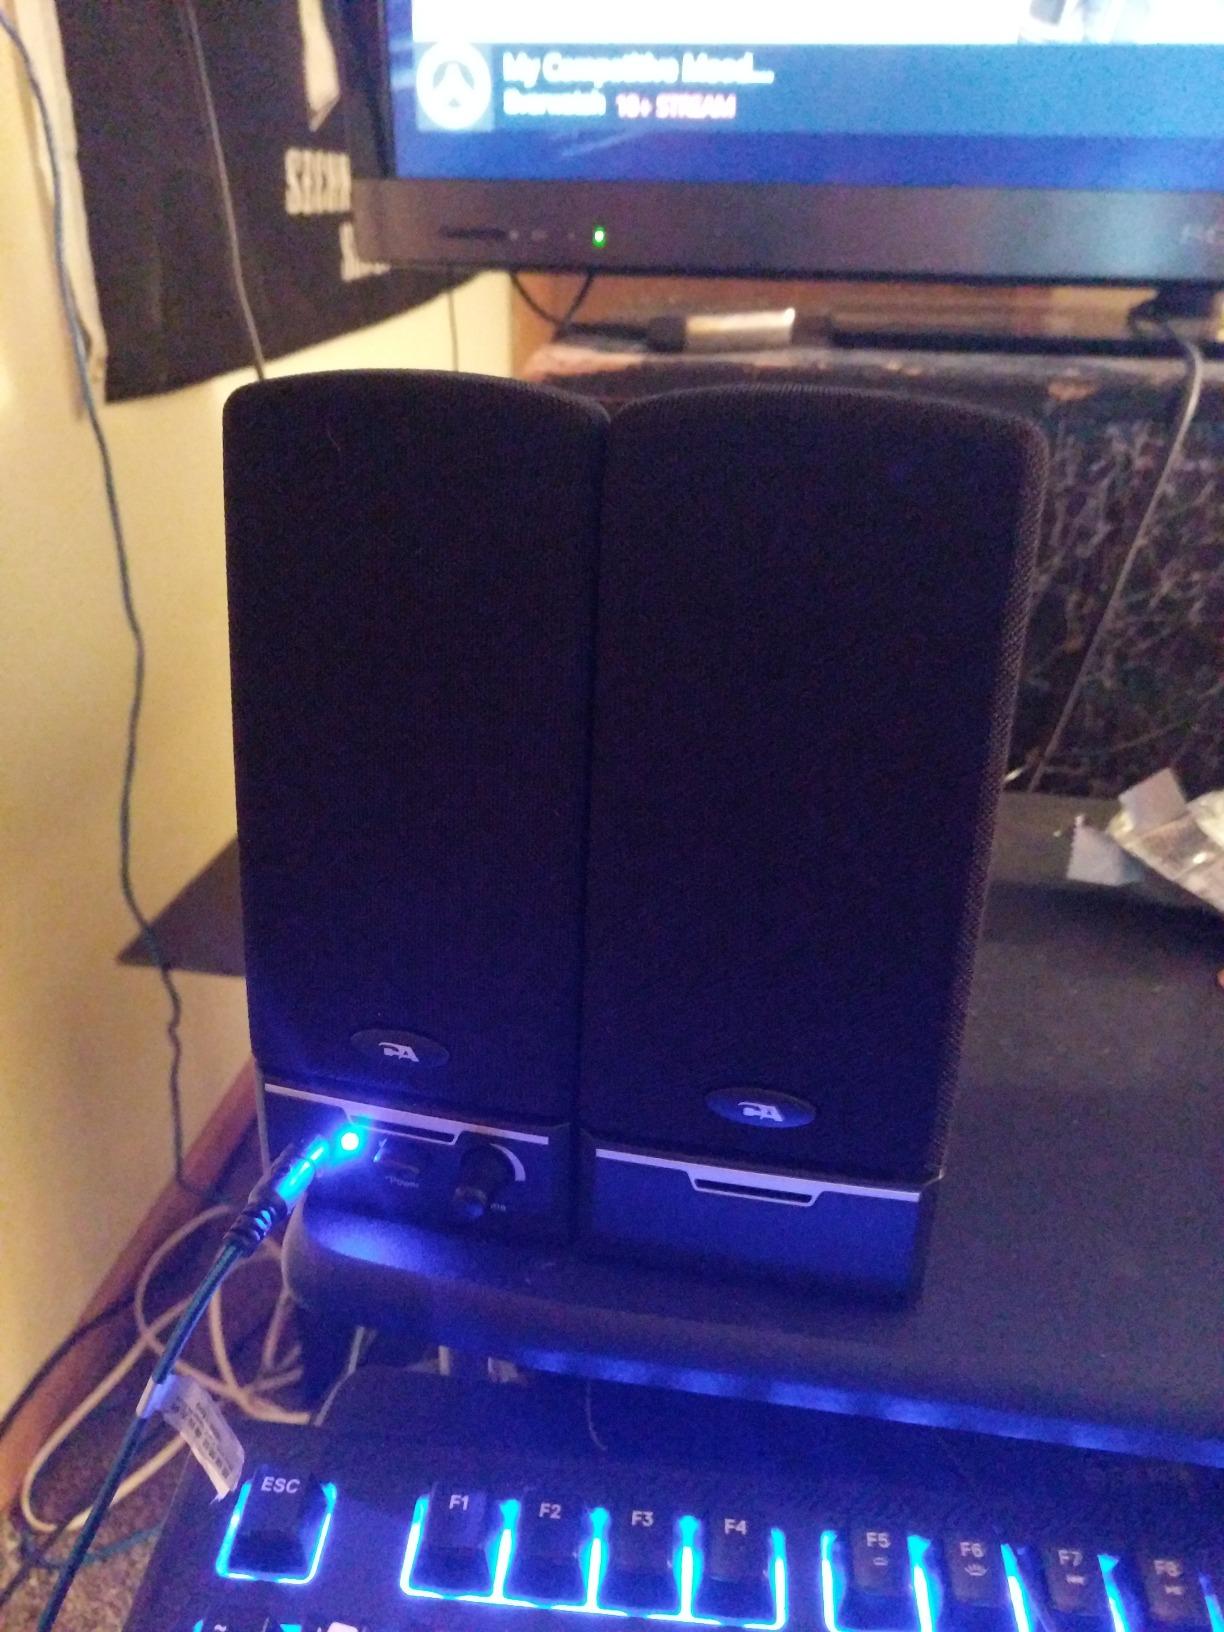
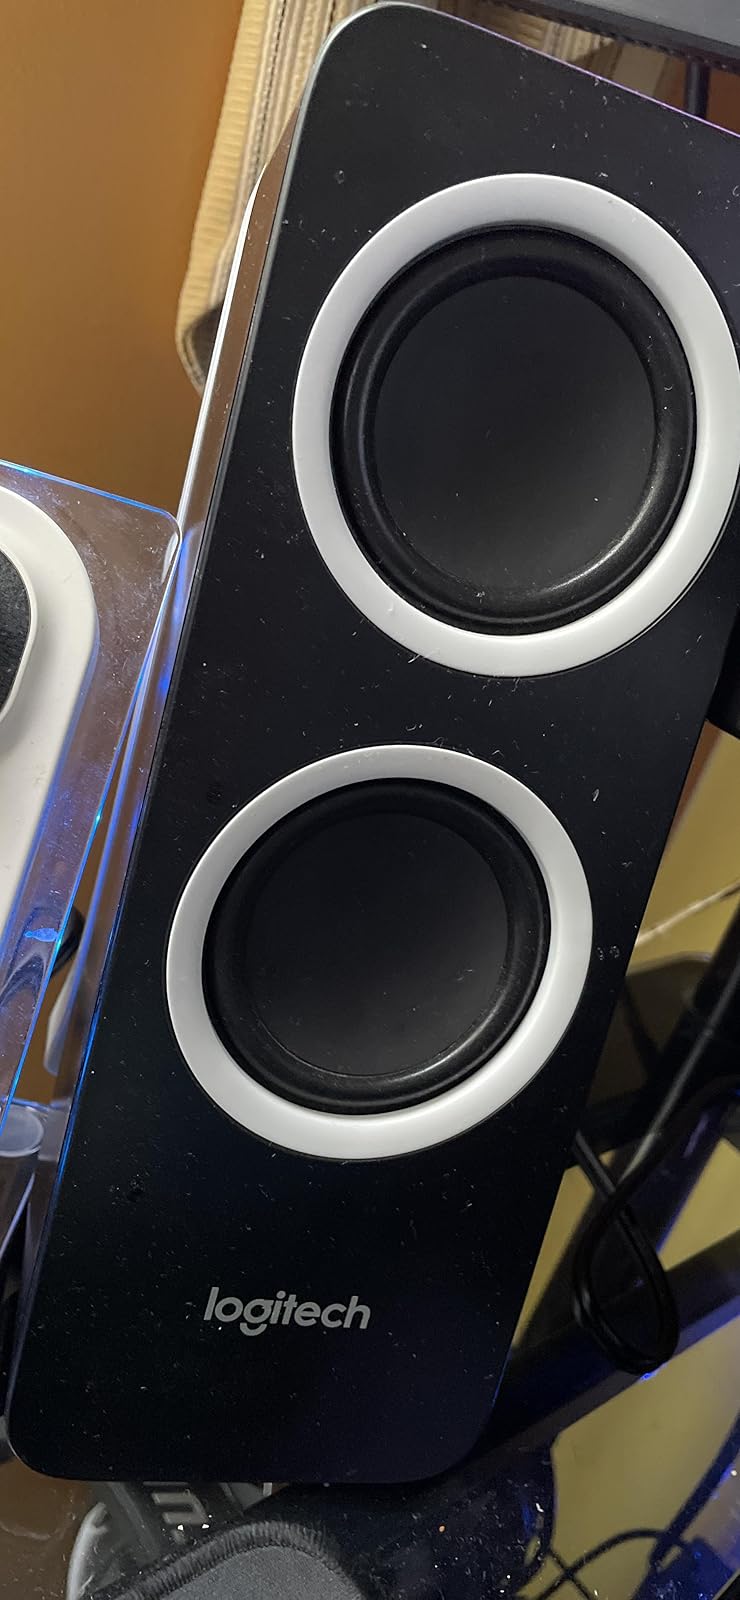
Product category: speaker
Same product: no